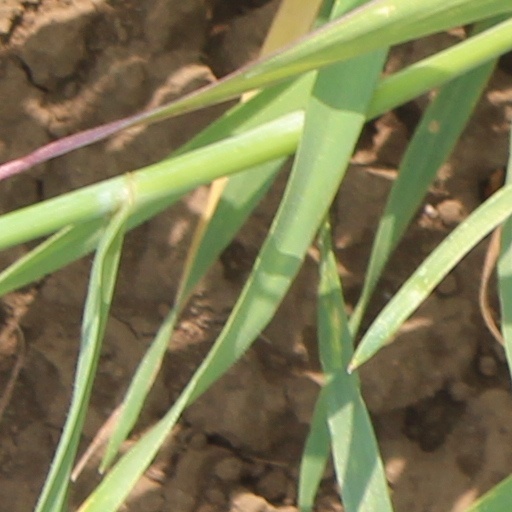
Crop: wheat